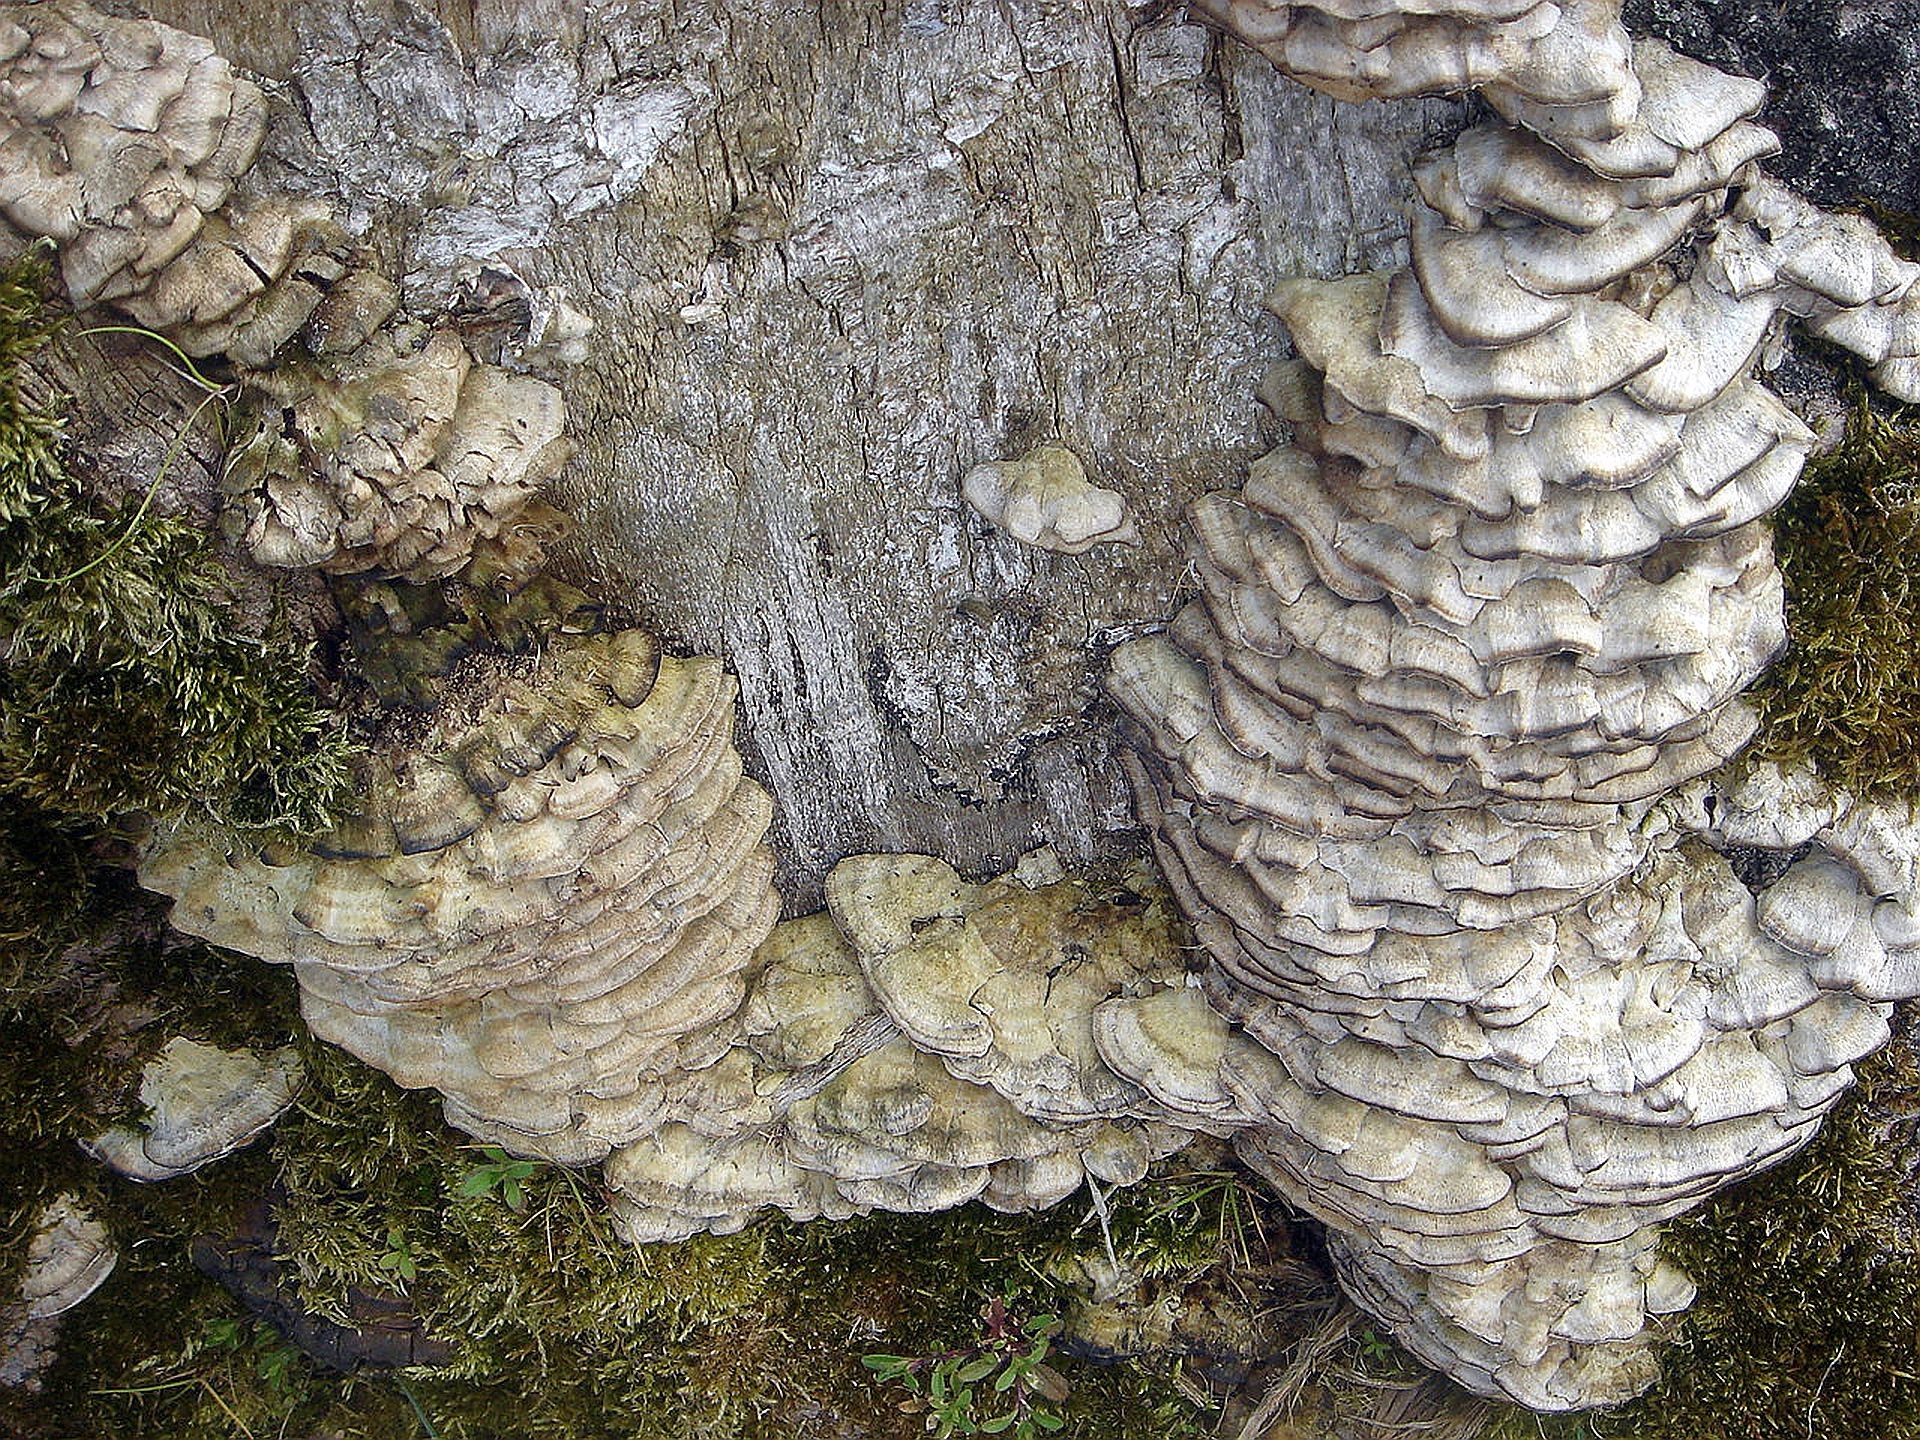
tree, stump, trunk, old, formation, mushroom, fungus, geology, cluster, polypore, defeated, oyster mushroom, edible mushroom, woody plant, medicinal mushroom, agaricomycetes, hen of the wood